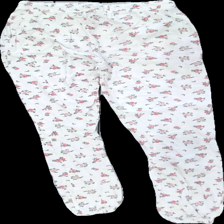
View: back
Type: Pajamas
Category: Ladies
Brand: Cubus
Colors: White, Green, Pink
Material: 100% cotton
Pattern: Floral print
Cut: Regular
Size: M
Season: All
Damage: ojämn i färgen
Price range: <50
Recommended usage: Export